Tyche

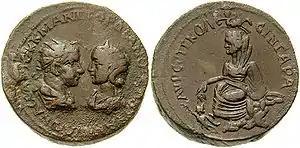
Tyche on the reverse of this base metal coin by Gordian III

Tyche appears on many coins of the Hellenistic period in the three centuries before the Christian era, especially from cities in the Aegean. Unpredictable turns of fortune drive the complicated plotlines of Hellenistic romances, such as, "Leucippe and Clitophon" or "Daphnis and Chloe". She experienced a resurgence in another era of uneasy change, the final days of publicly sanctioned Paganism, between the late-fourth-century emperors Julian and Theodosius I, who definitively closed the temples. The effectiveness of her capricious power even achieved respectability in philosophical circles during that generation, although among poets it was a commonplace to revile her for a fickle harlot.